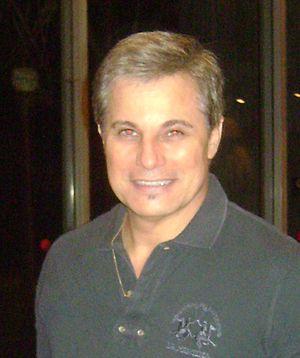
Edson Francisco Celulari, né le 20 mars 1958 à Bauru, est un acteur brésilien.